Holden

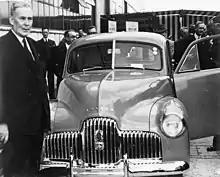
Prime Minister Ben Chifley at the launching of the Holden 48–215 on 29 November 1948

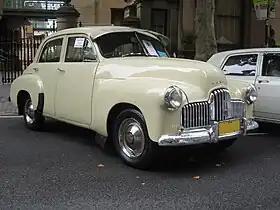
The Holden 48-215 was the company's first wholly domestically produced model, when introduced in 1948.

Holden's second full-scale car factory, located in Fishermans Bend (Port Melbourne), was opened on 5 November 1936 by Prime Minister Joseph Lyons, with construction beginning in 1939 on a new plant in Pagewood, New South Wales. However, World War II delayed car production with efforts shifted to the construction of vehicle bodies, field guns, aircraft, and engines. Before the war ended, the Australian government took steps to encourage an Australian automotive industry. Both GM and Ford provided studies to the Australian government outlining the production of the first Australian-designed car. Ford's proposal was the government's first choice, but required substantial financial assistance. GM's study was ultimately chosen because of its low level of government intervention. After the war, Holden returned to producing vehicle bodies, this time for Buick, Chevrolet, Pontiac, and Vauxhall. The Oldsmobile Ace was also produced from 1946 to 1948.